Edward Fitzalan-Howard, 18th Duke of Norfolk

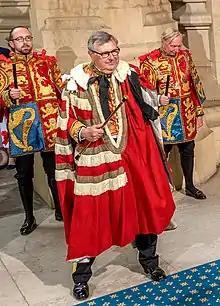
The Duke wearing parliamentary robes as Earl Marshal in 2022

Norfolk worked with various companies, and from 2000 to 2002 was Deputy Earl Marshal. Upon the death of his father in 2002, he inherited the late Duke of Norfolk's peerages and the position of Earl Marshal. He was a Cub Scout while at school at Ampleforth College and currently holds two appointments in the Scout Movement. He was the President of 1st Arundel (Earl of Arundel's Own) Scout Group in 2010, and still serves as President of the Arundel & Littlehampton District Scouts up to present. He is also Patron of West Sussex County Scouts. In June 2003, he was awarded the Medal of Merit for Services by the Scout Movement. He is an Honorary Fellow of St Edmund's College, Cambridge.